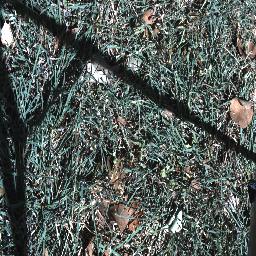
Label: negative